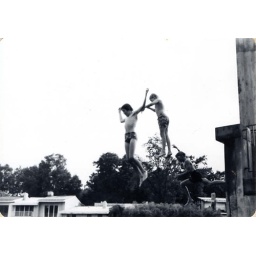
David and Roger jumping from the tower near Lake Anne Plaza. 1973